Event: Ecuador Earthquake
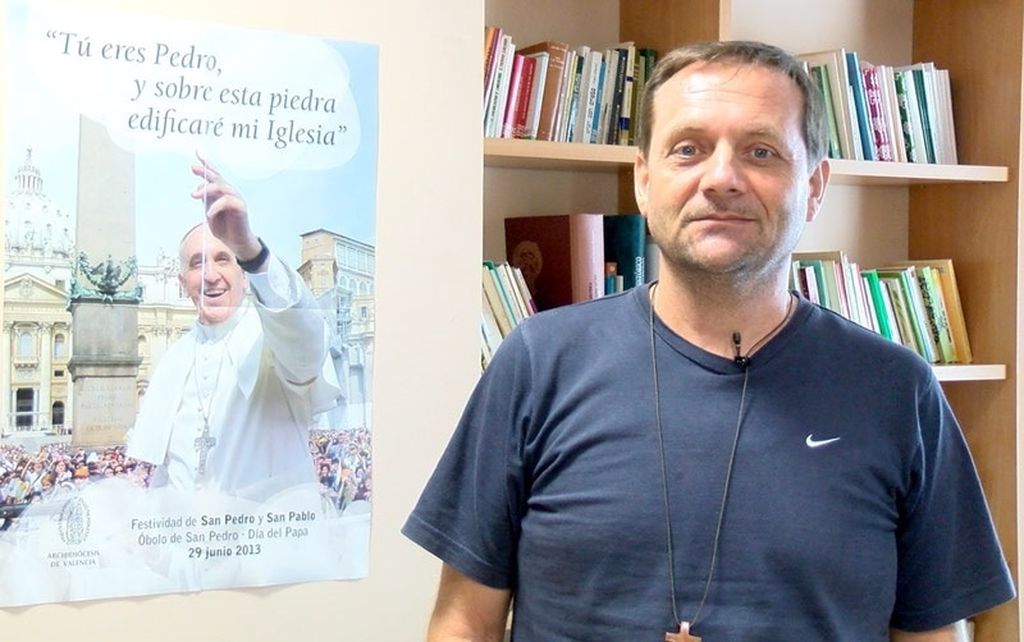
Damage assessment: no_damage